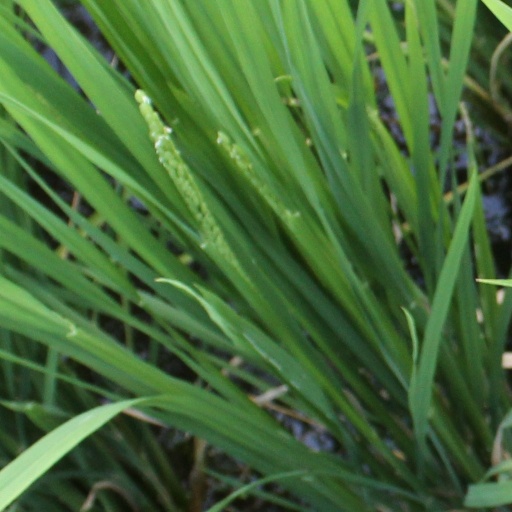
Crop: rice